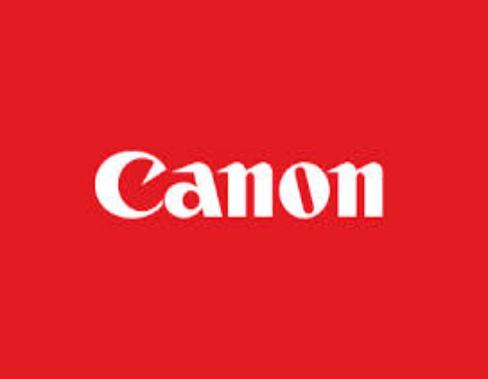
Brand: Canon
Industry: Electronic